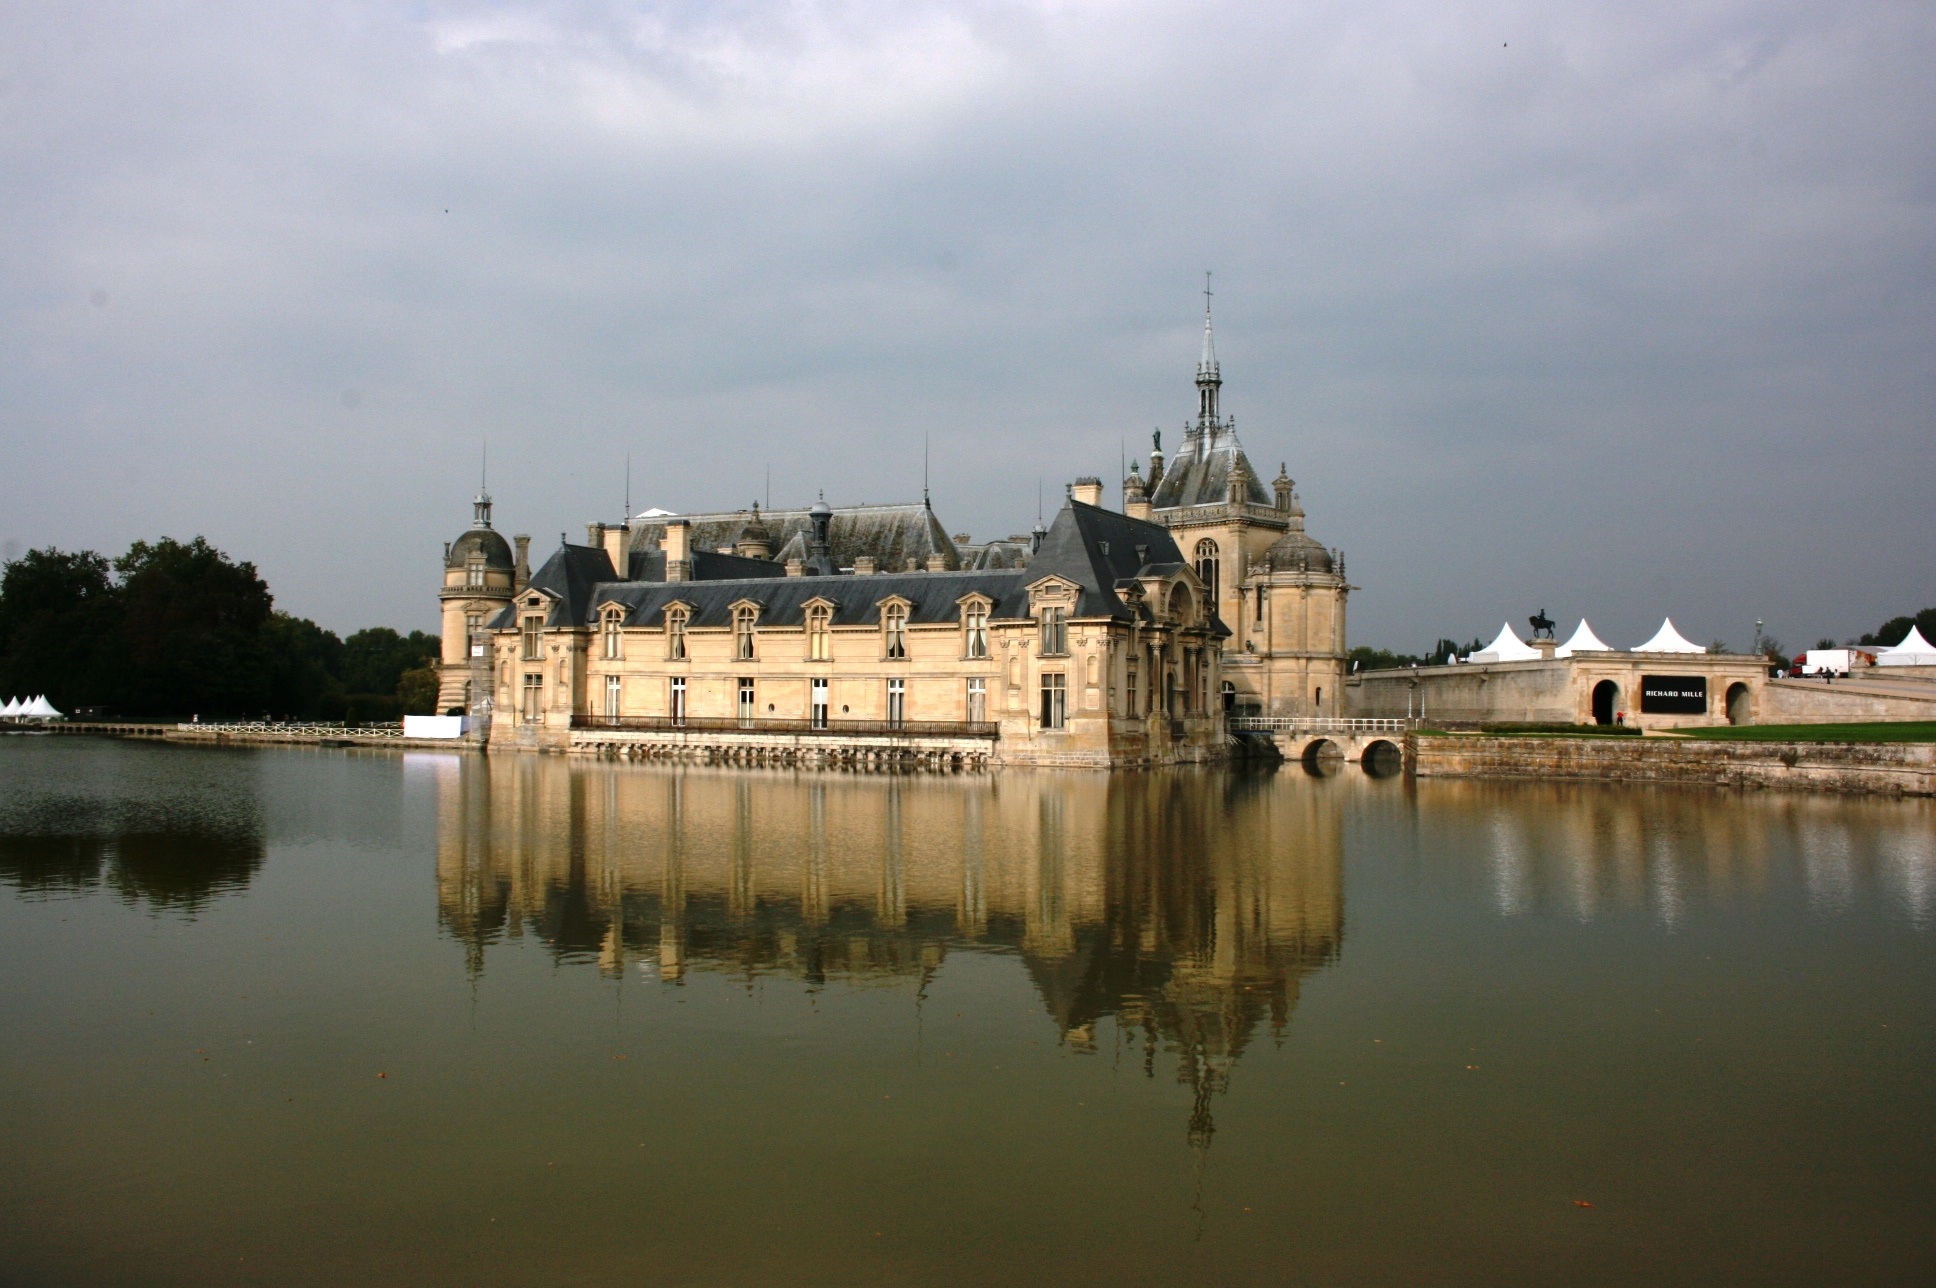
sea, water, chateau, river, france, reflection, vehicle, waterway, reflection in the water, chateau de chantilly, french castle